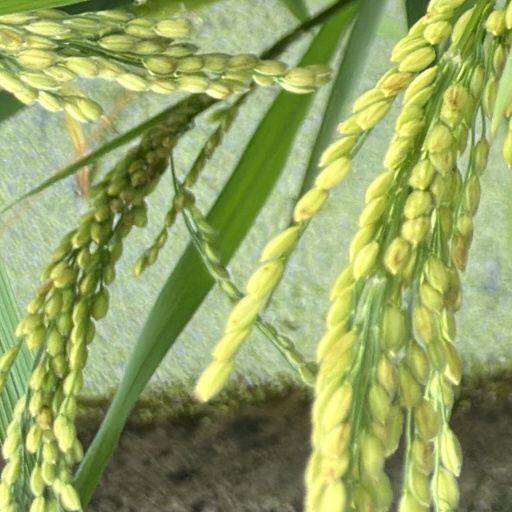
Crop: rice